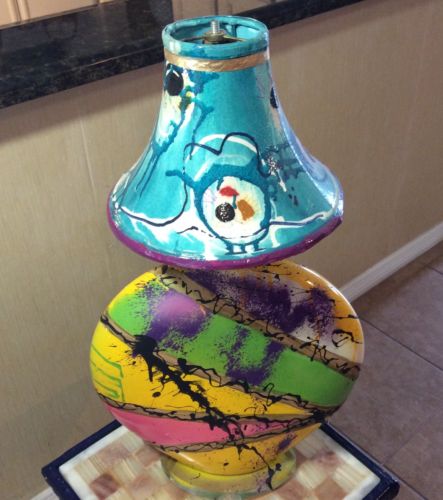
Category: lamp